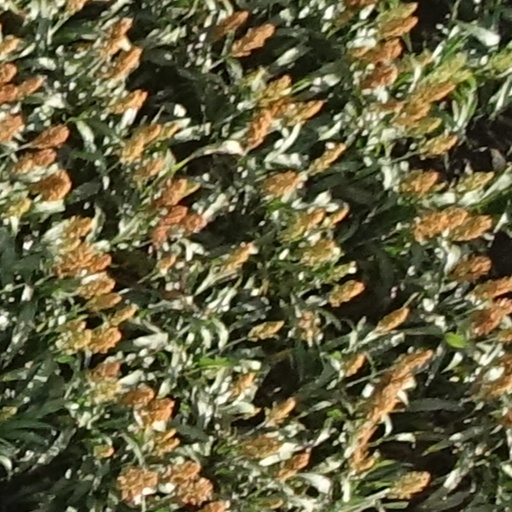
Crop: sorghum